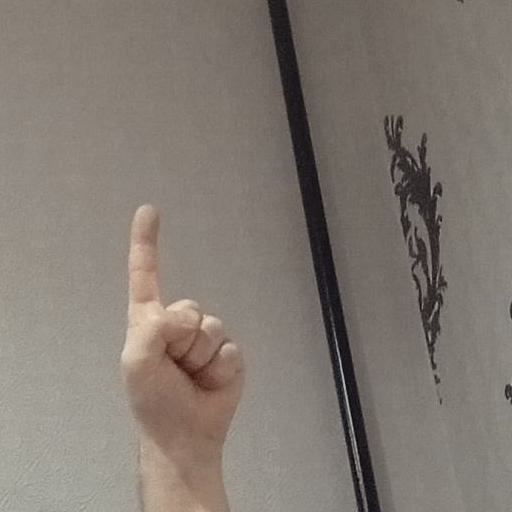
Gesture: one